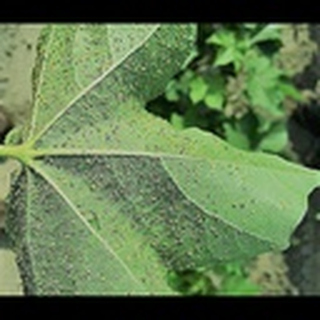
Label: cotton_aphids